Nadira Banu Begum

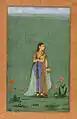
This portrait is believed to be of Princess Nadira Banu Begum

Nadira Banu Begum (14 March 1618 – 6 June 1659) was a Mughal princess and the wife of Crown Prince Dara Shikoh, the eldest son and heir-apparent of the Mughal emperor Shah Jahan. After Aurangzeb's rise to power, Dara Shikoh's immediate family and supporters were in danger. Nadira died in 1659, a few months before her husband's execution, and was survived by two sons and a daughter.